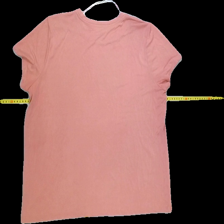
View: back
Type: T-shirt
Category: Ladies
Brand: Not Applicable
Colors: Pink
Material: 70%modal 30%polyester
Pattern: Plain
Cut: Regular, C-collar
Size: L
Season: All
Trend: No trend
Stains: No
Price range: 50-100
Recommended usage: Reuse